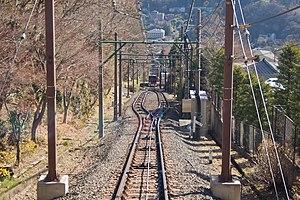
Le funiculaire Hakone Tozan est un funiculaire de la préfecture de Kanagawa géré par la compagnie Hakone Tozan Railway, entré en service en 1922.